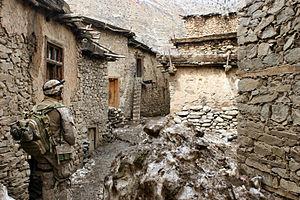
Le camouflage est une méthode de dissimulation. Il permet à un organisme visible ou à un objet de passer inaperçu, en se fondant avec son environnement.
Le camouflage désigne tout moyen ou dispositif tendant à rendre moins visible ou à donner une apparence trompeuse à un objet ou à un être vivant.